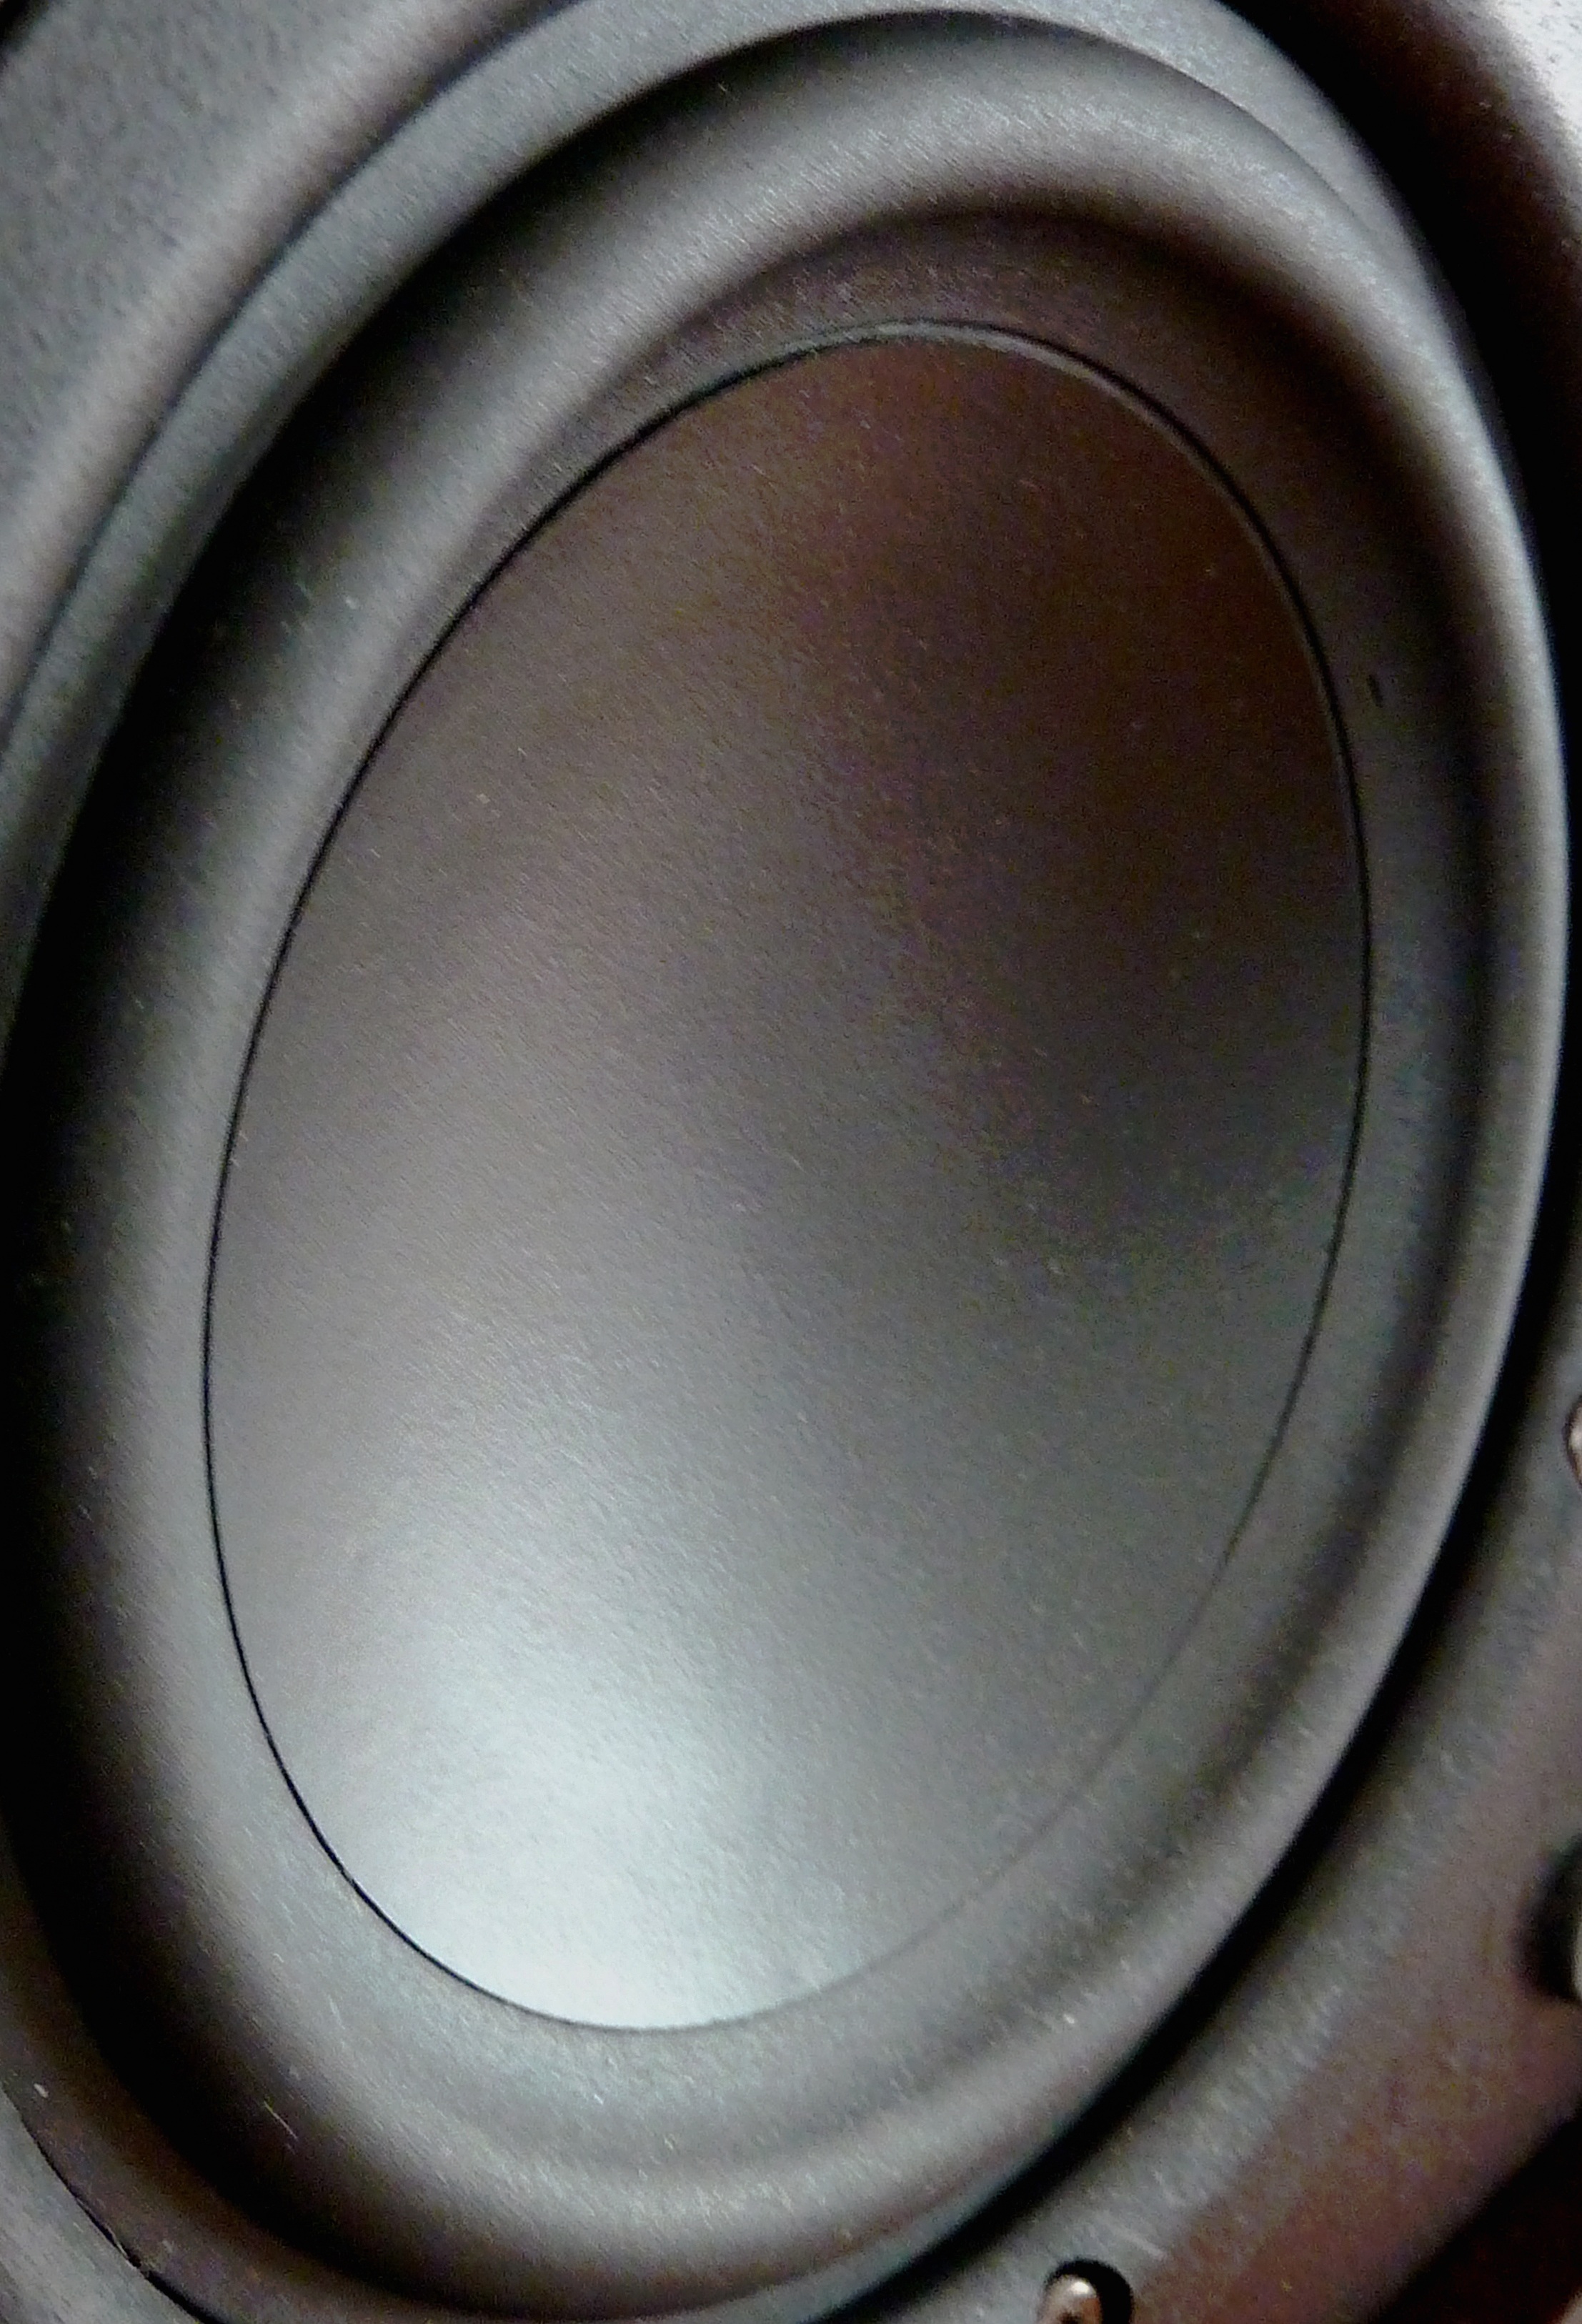
music, technology, wheel, box, circle, bass, audio, rim, sound, hifi, subwoofer, listen, speakers, sound engineering, loudspeaker, beschallung, audio equipment, electronic device